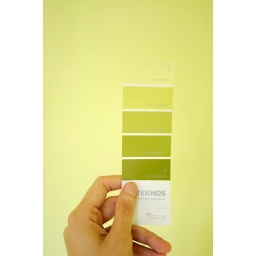
It looks green in some light, yellow in another